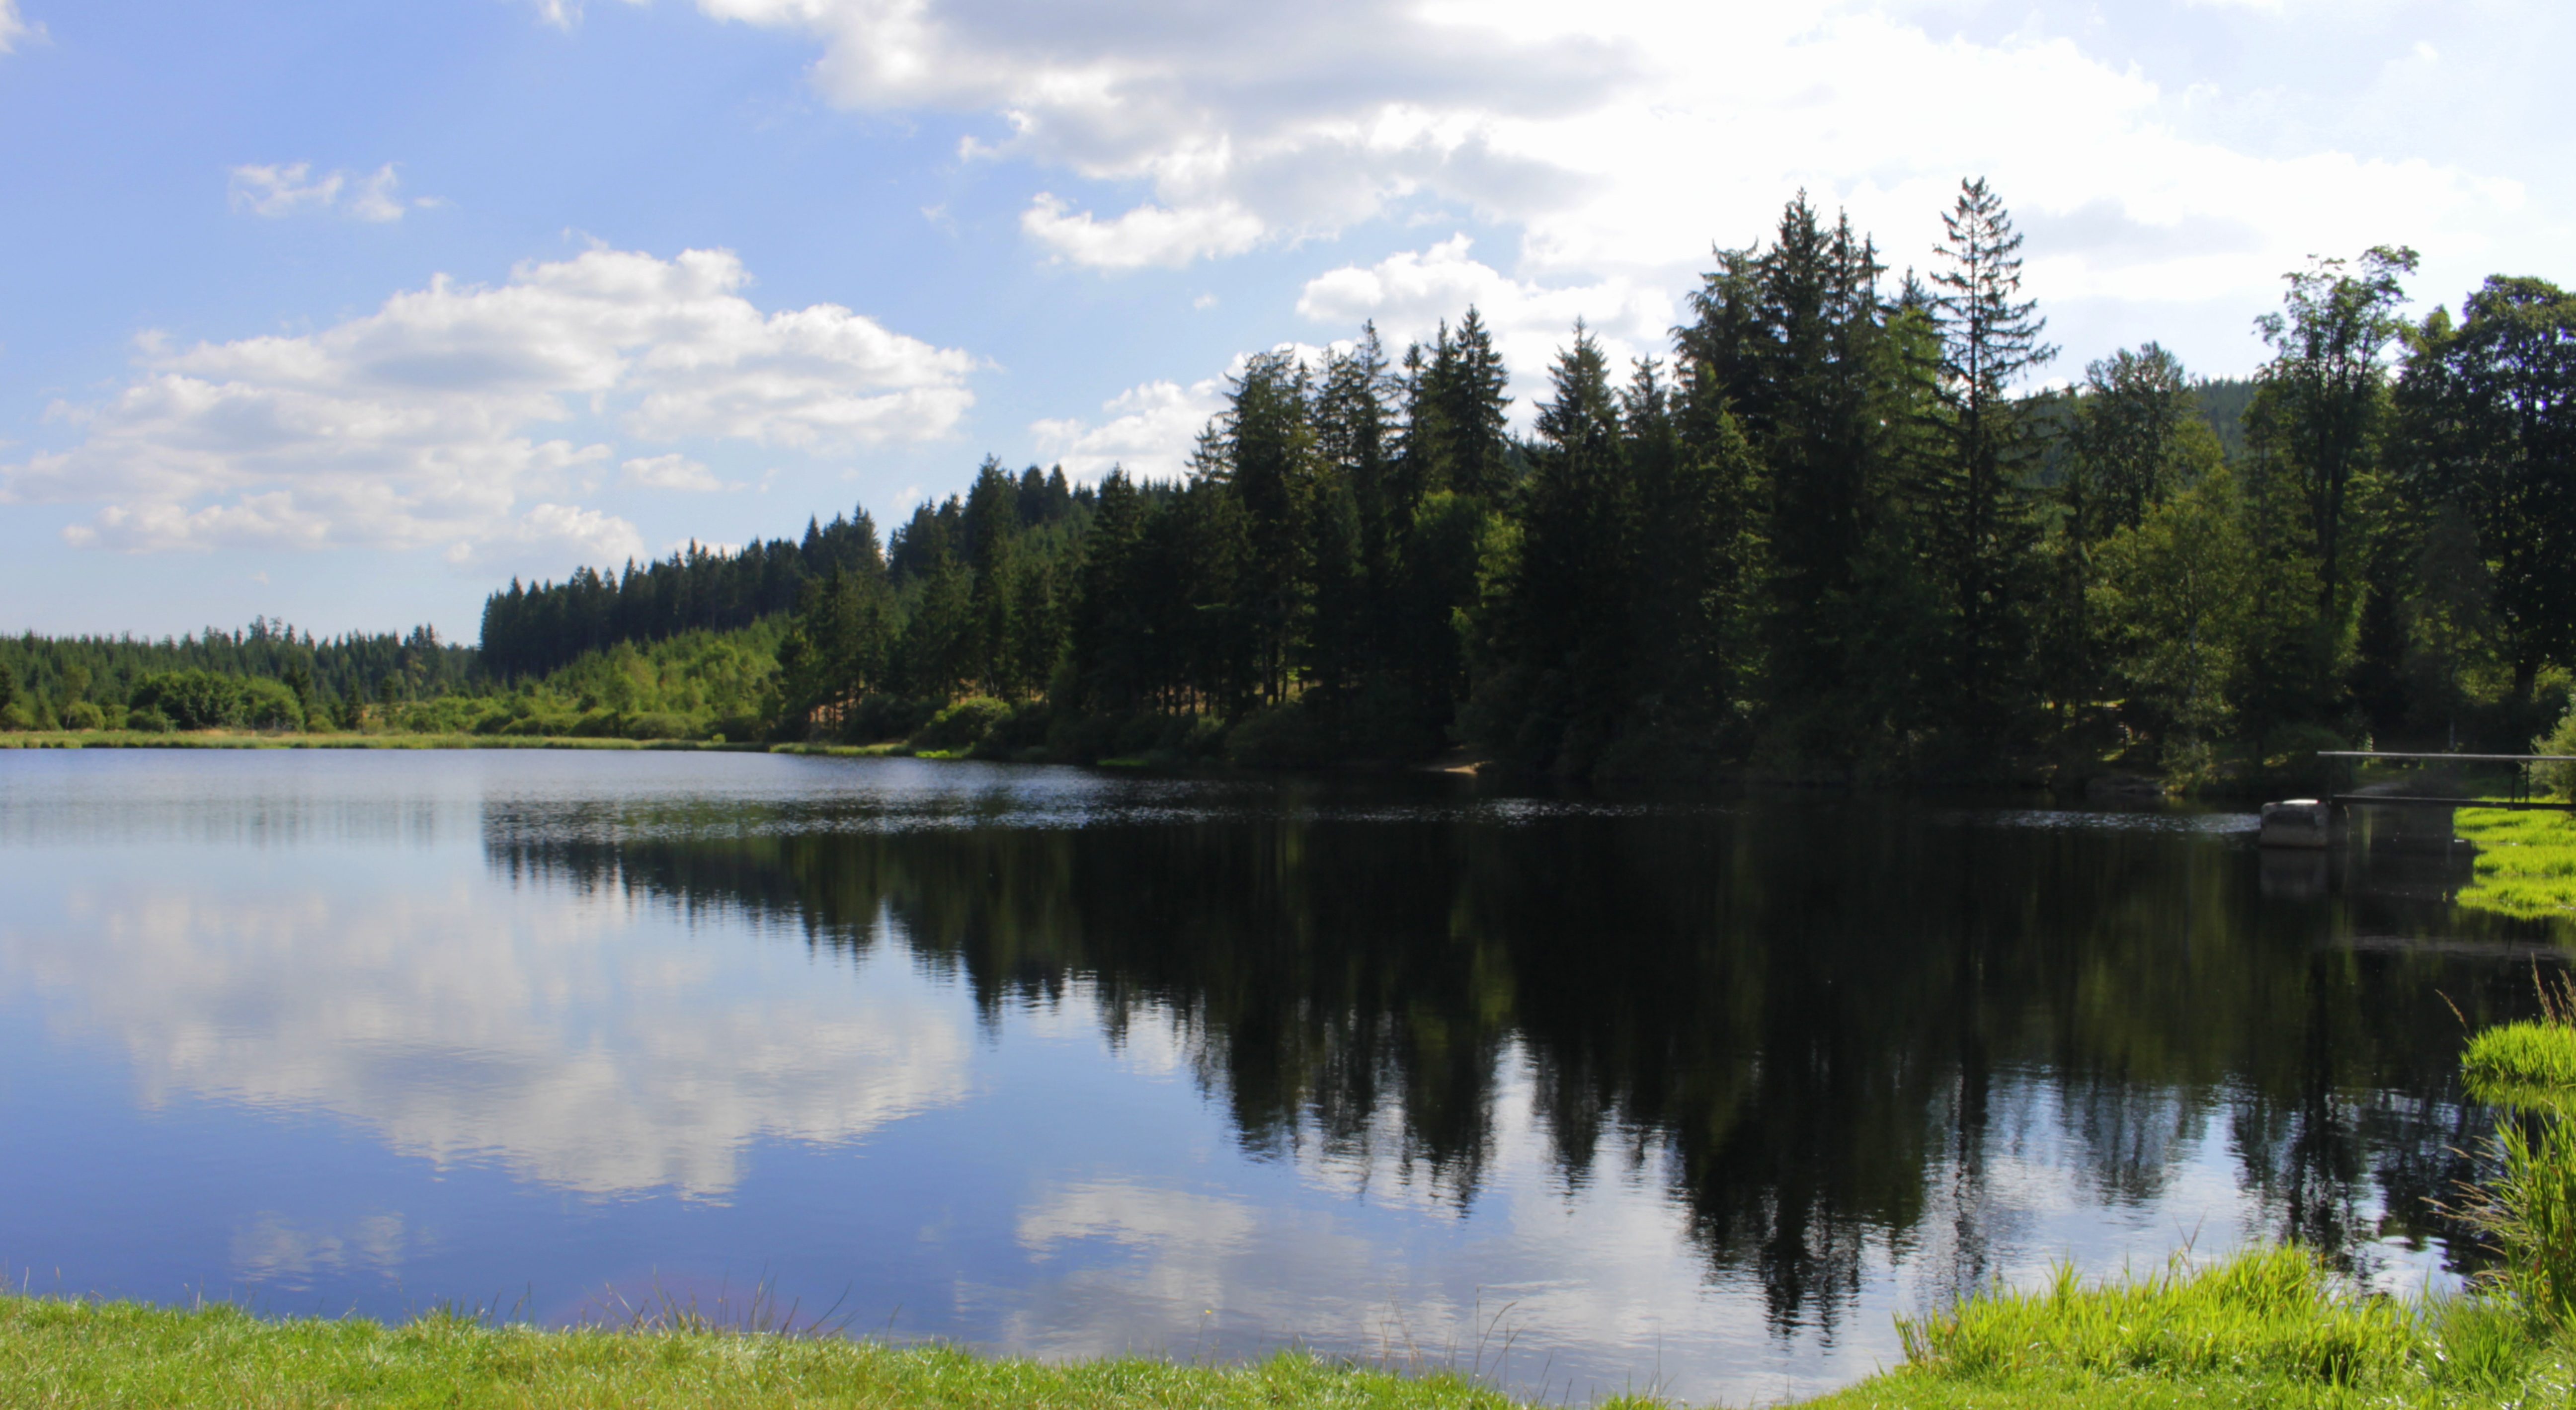
landscape, tree, water, nature, wilderness, sky, meadow, lake, pond, reflection, alpine, rest, reservoir, body of water, trees, clouds, relaxation, moor, landscapes, wetland, habitat, loch, of course, ecosystem, mirroring, tarn, fish pond, natural environment